Lewis M. Long

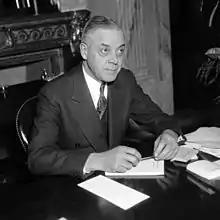

Lewis Marshall Long (June 22, 1883 – September 9, 1957) was a U.S. Representative from Illinois.